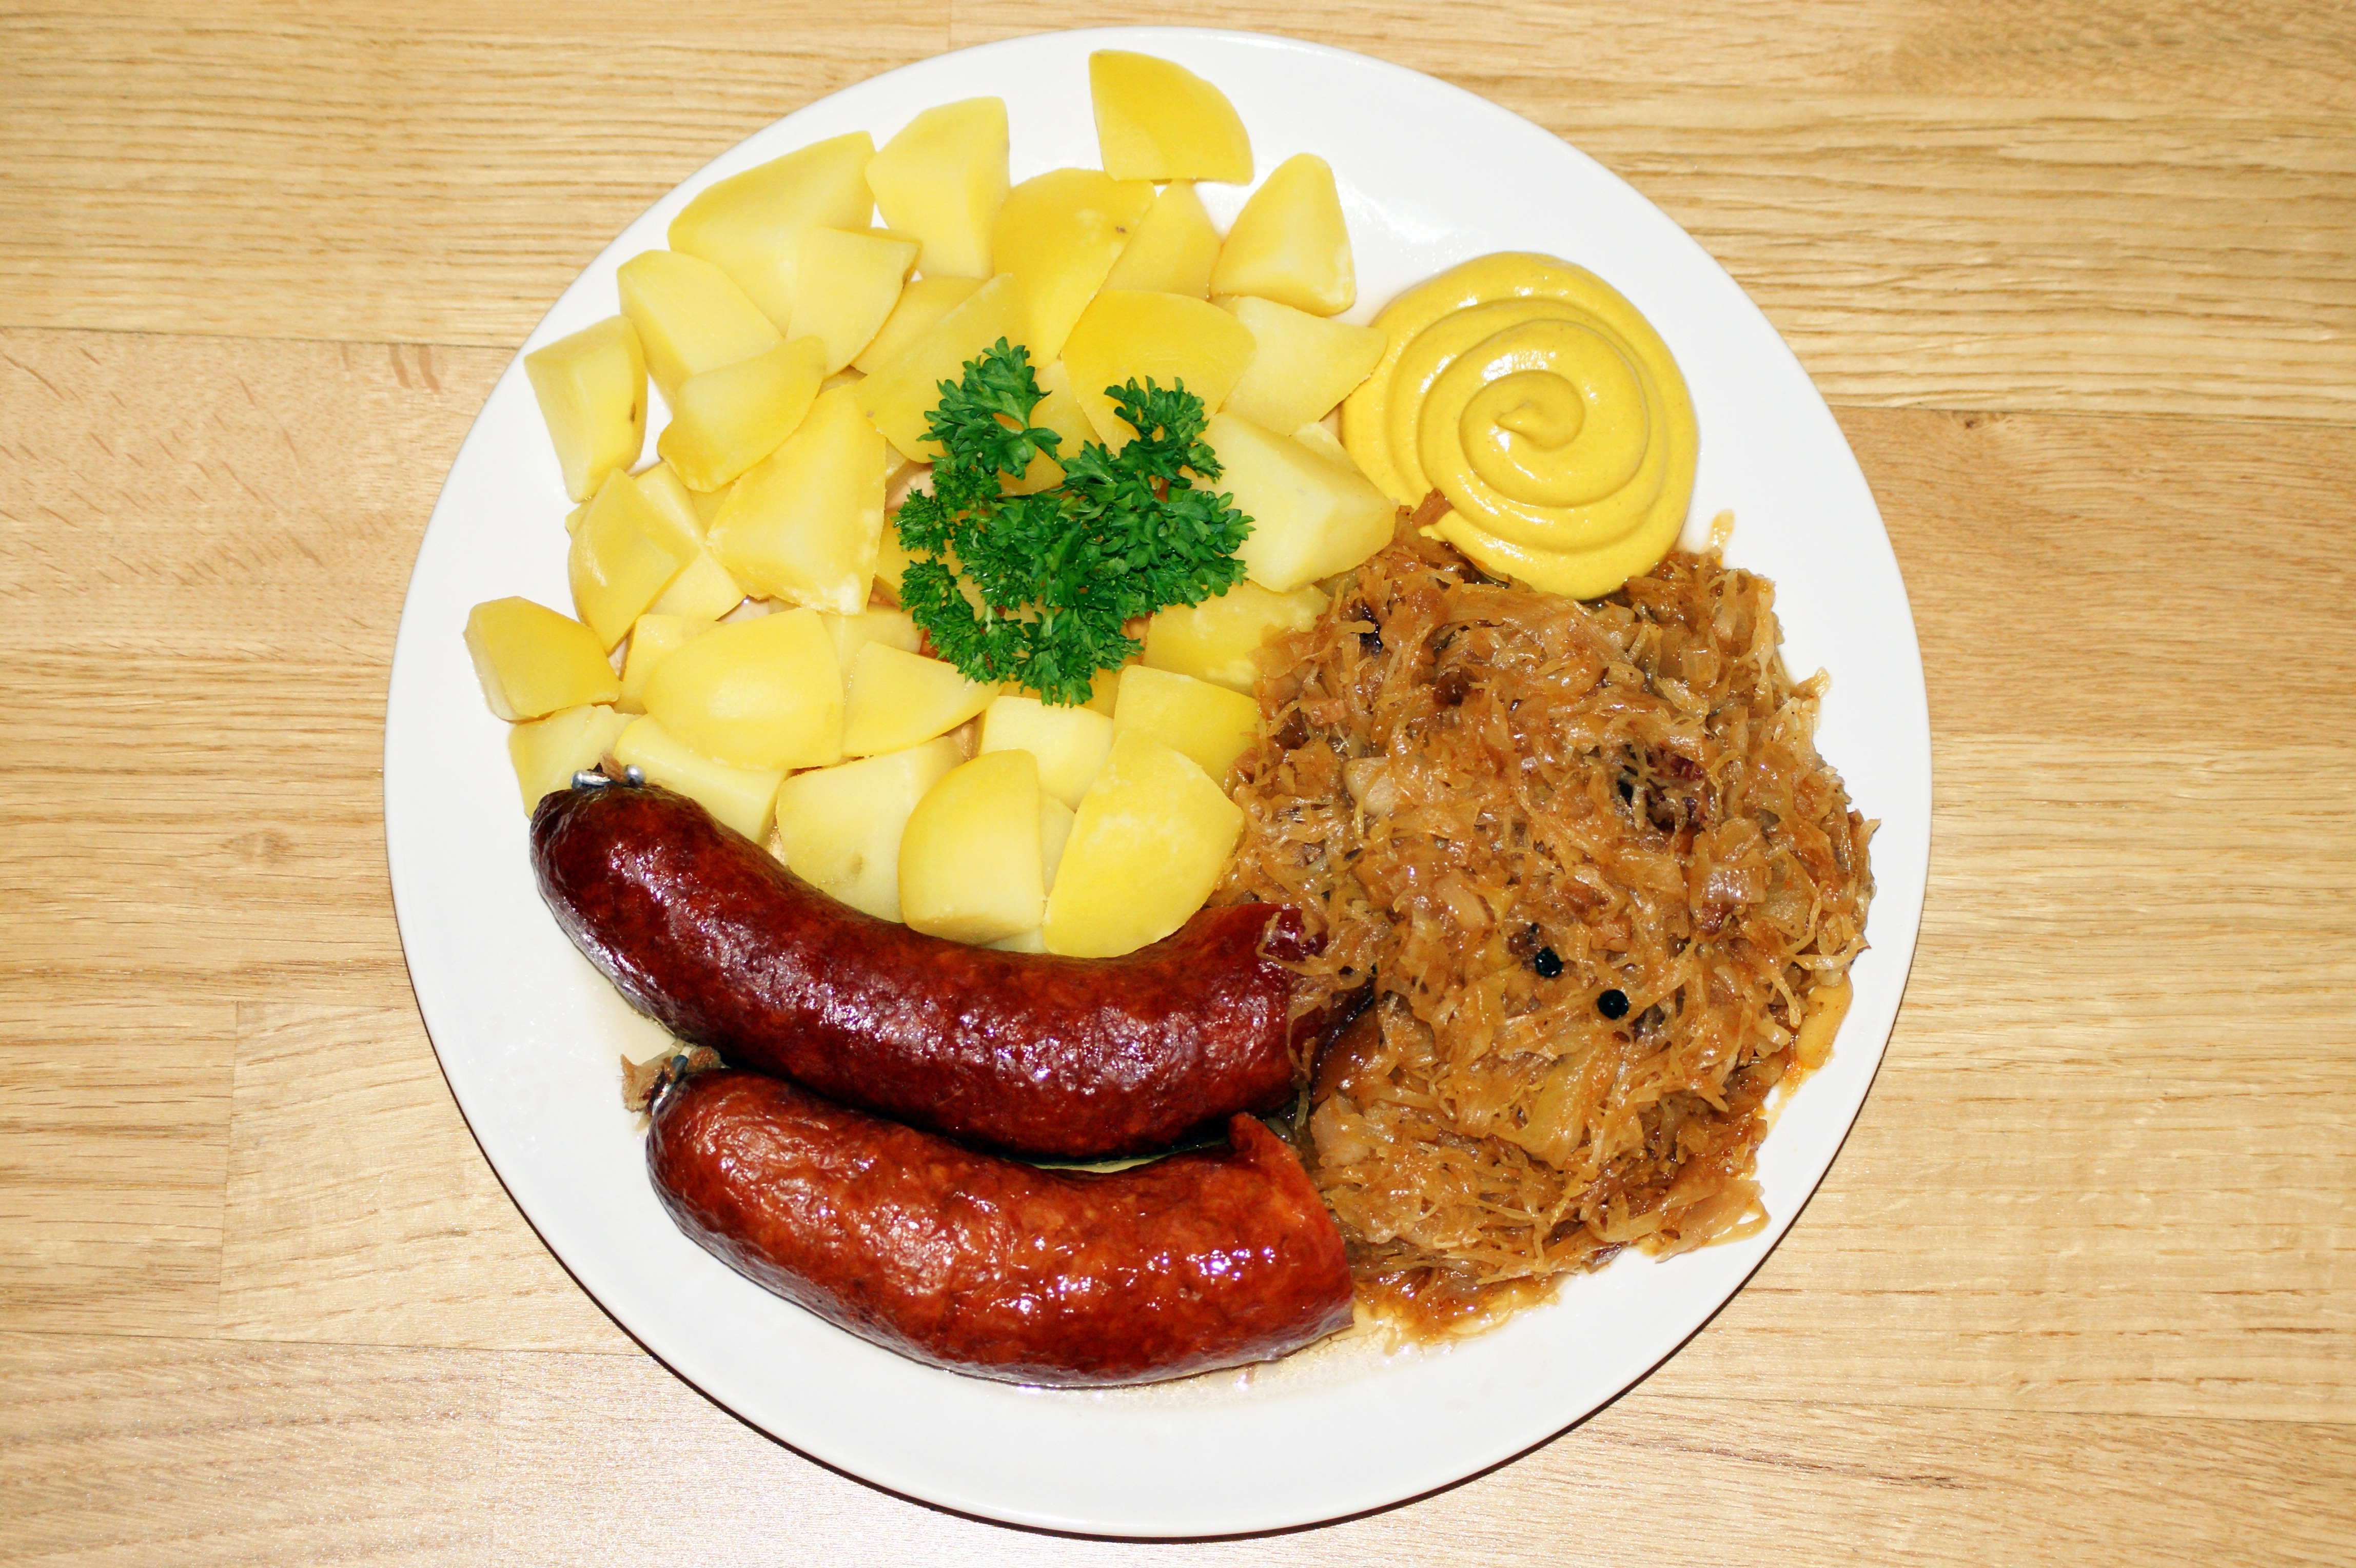
dish, meal, food, breakfast, eat, meat, lunch, cuisine, cook, sausage, asian food, mustard, parsley, potatoes, smoked, sauerkraut, salt potatoes, full breakfast